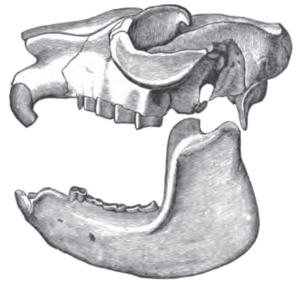
Typotheria est le nom d'un sous-ordre de l’ordre éteint des mammifères notongulés ayant vécu du Paléocène supérieur au Pléistocène moyen.